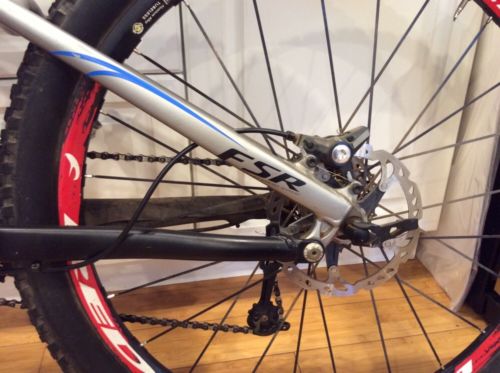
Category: bicycle